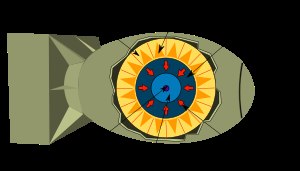
Trinitytesten / Historie / Designet
”Implosionsmodellen”- en plutoniumkerne komprimeres ved hjælp af konventionelt sprængstof, derved øges dens densitet, og den bliver kritisk.
Trinitytesten var verdens første test af et kernevåben. Testen blev udført af USA den 16. juli 1945 ca. 48 km sydøst for Socorro, New Mexico, der hvor militærbasen White Sands Missile Range nu ligger. Trinity var designet efter den såkaldte ”implosionsmetode” og var baseret på plutonium, som det fissile materiale. Således var Trinity af samme design som – og en forløber for – Fat Man, den atombombe, der senere blev kastet over Nagasaki, Japan. Trinitys sprængkraft svarede til ca. 19-21 kilotons TNT.